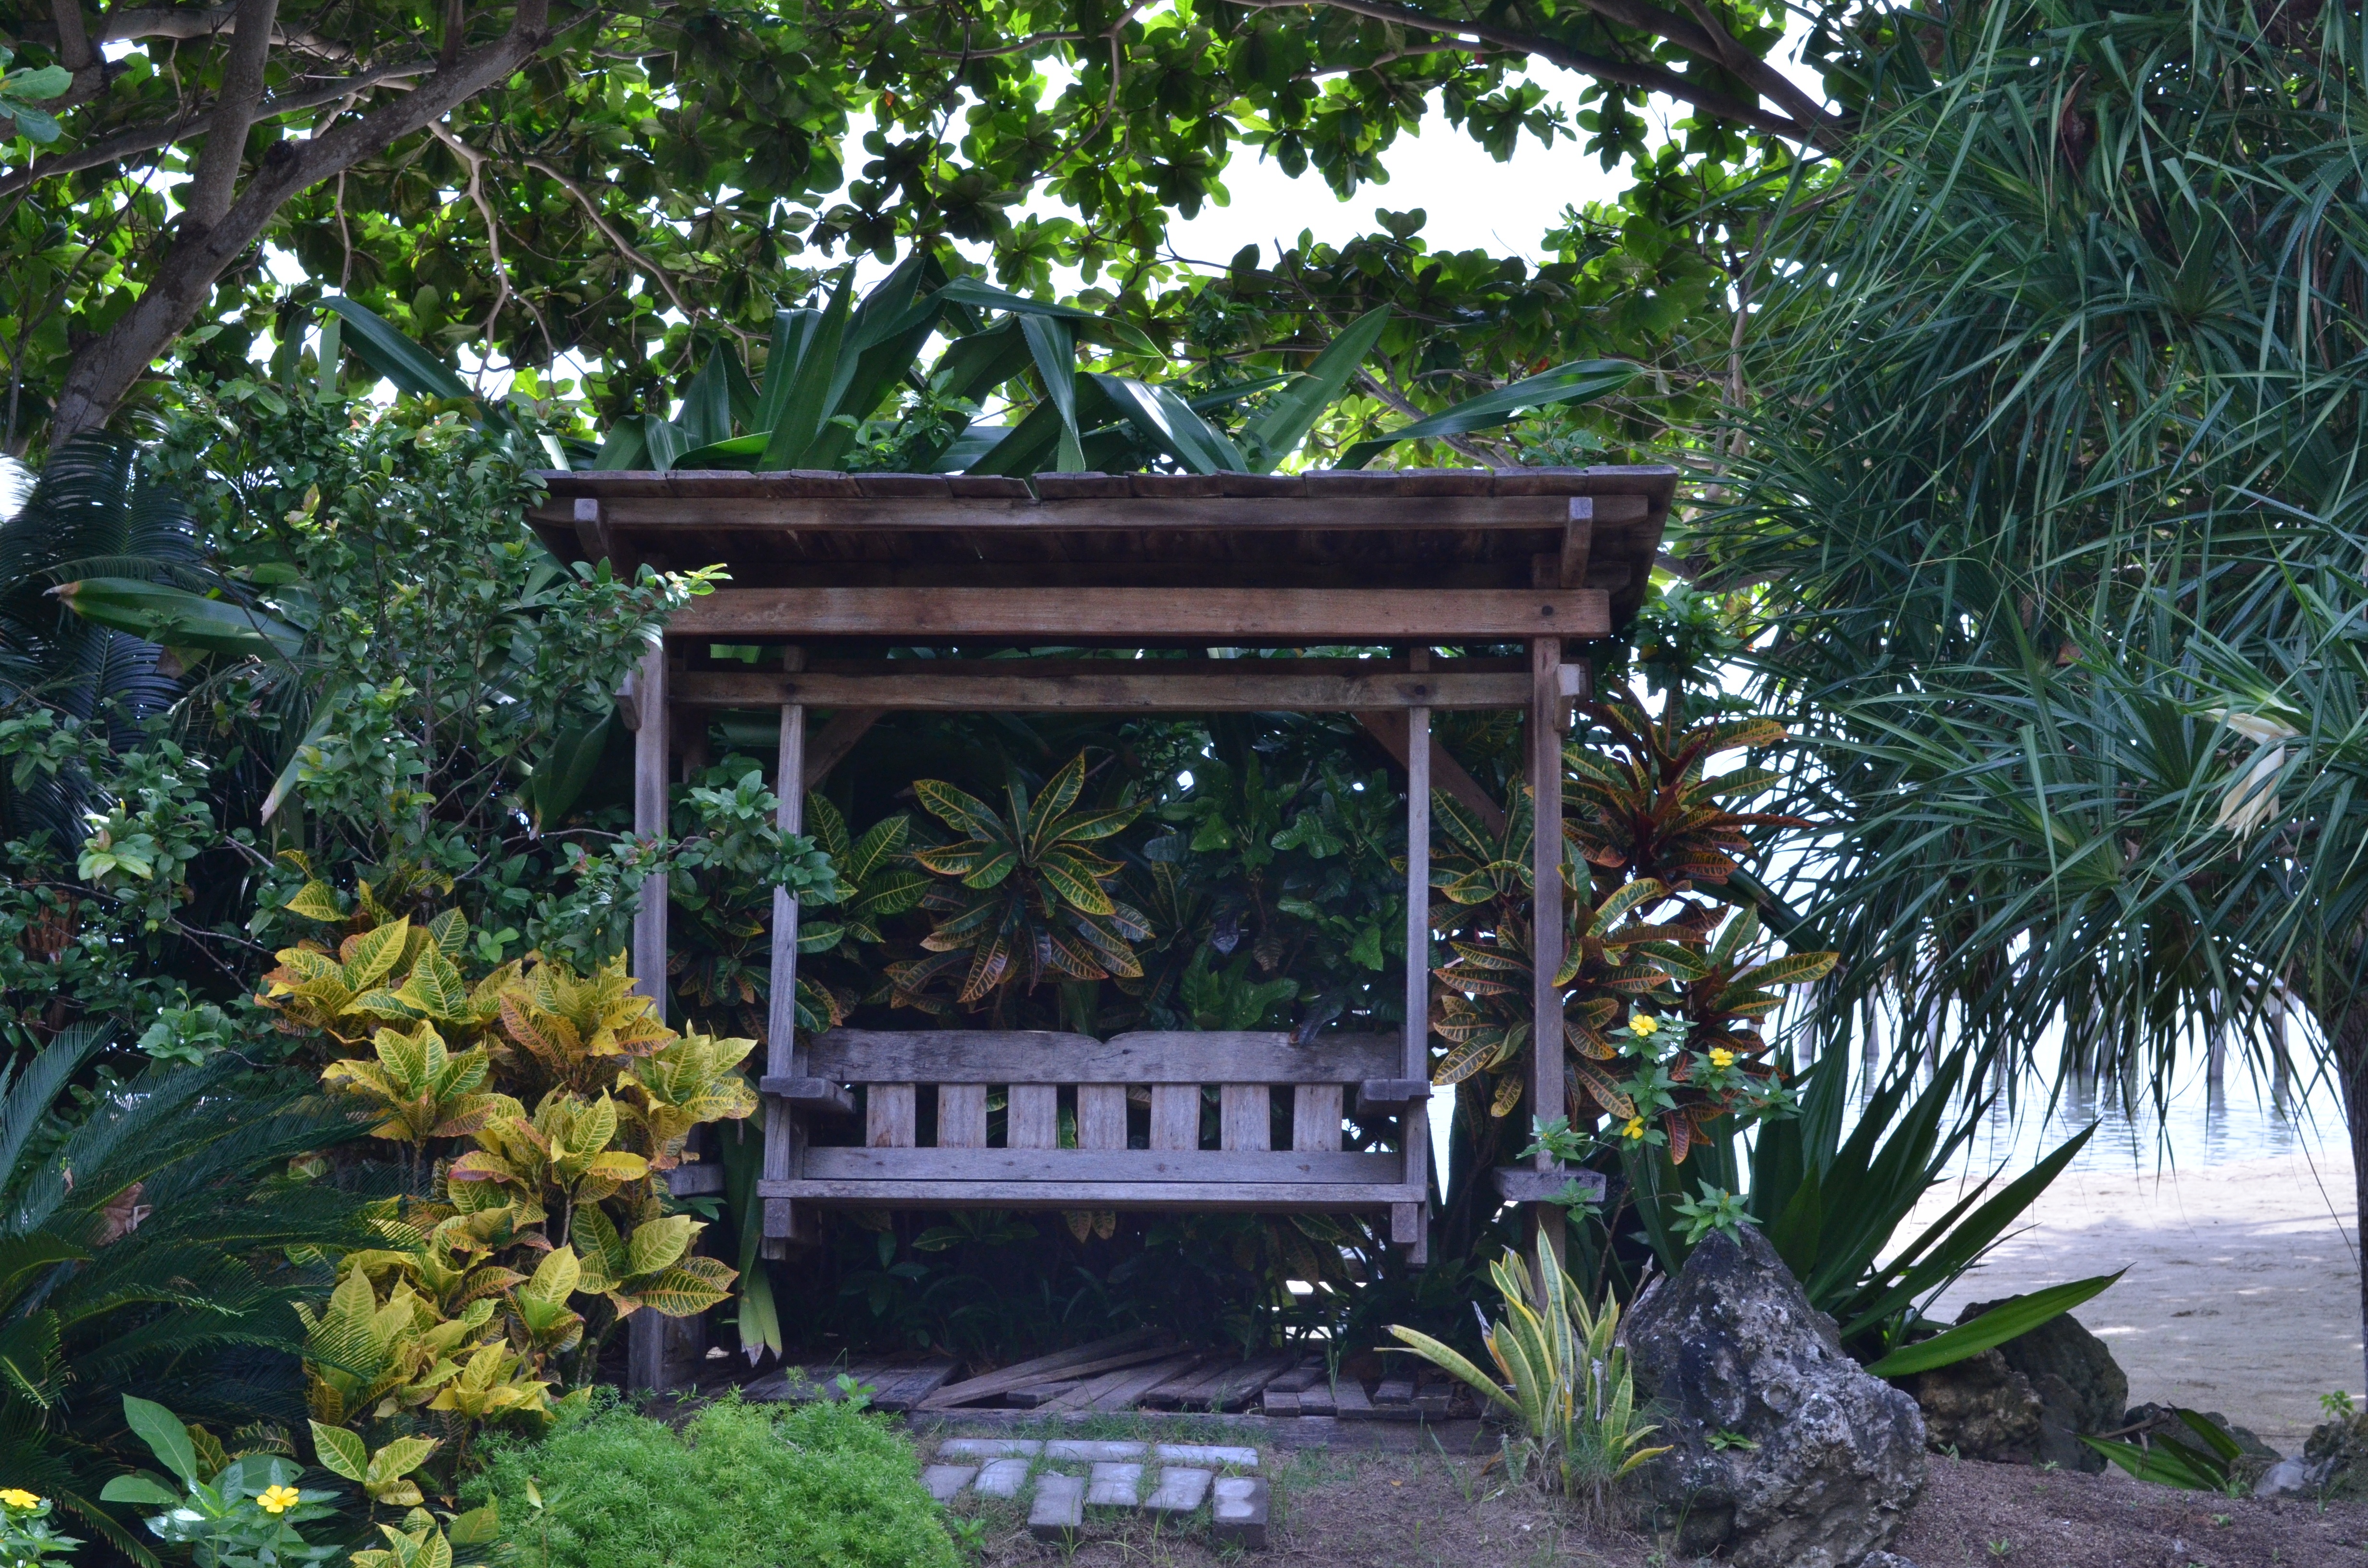
bench, flower, park, gazebo, botany, garden, shrine, break, rocking bench, shinto shrine, outdoor structure, forest bench, couples chair